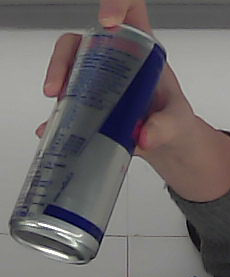
Product: redbull_energydrink